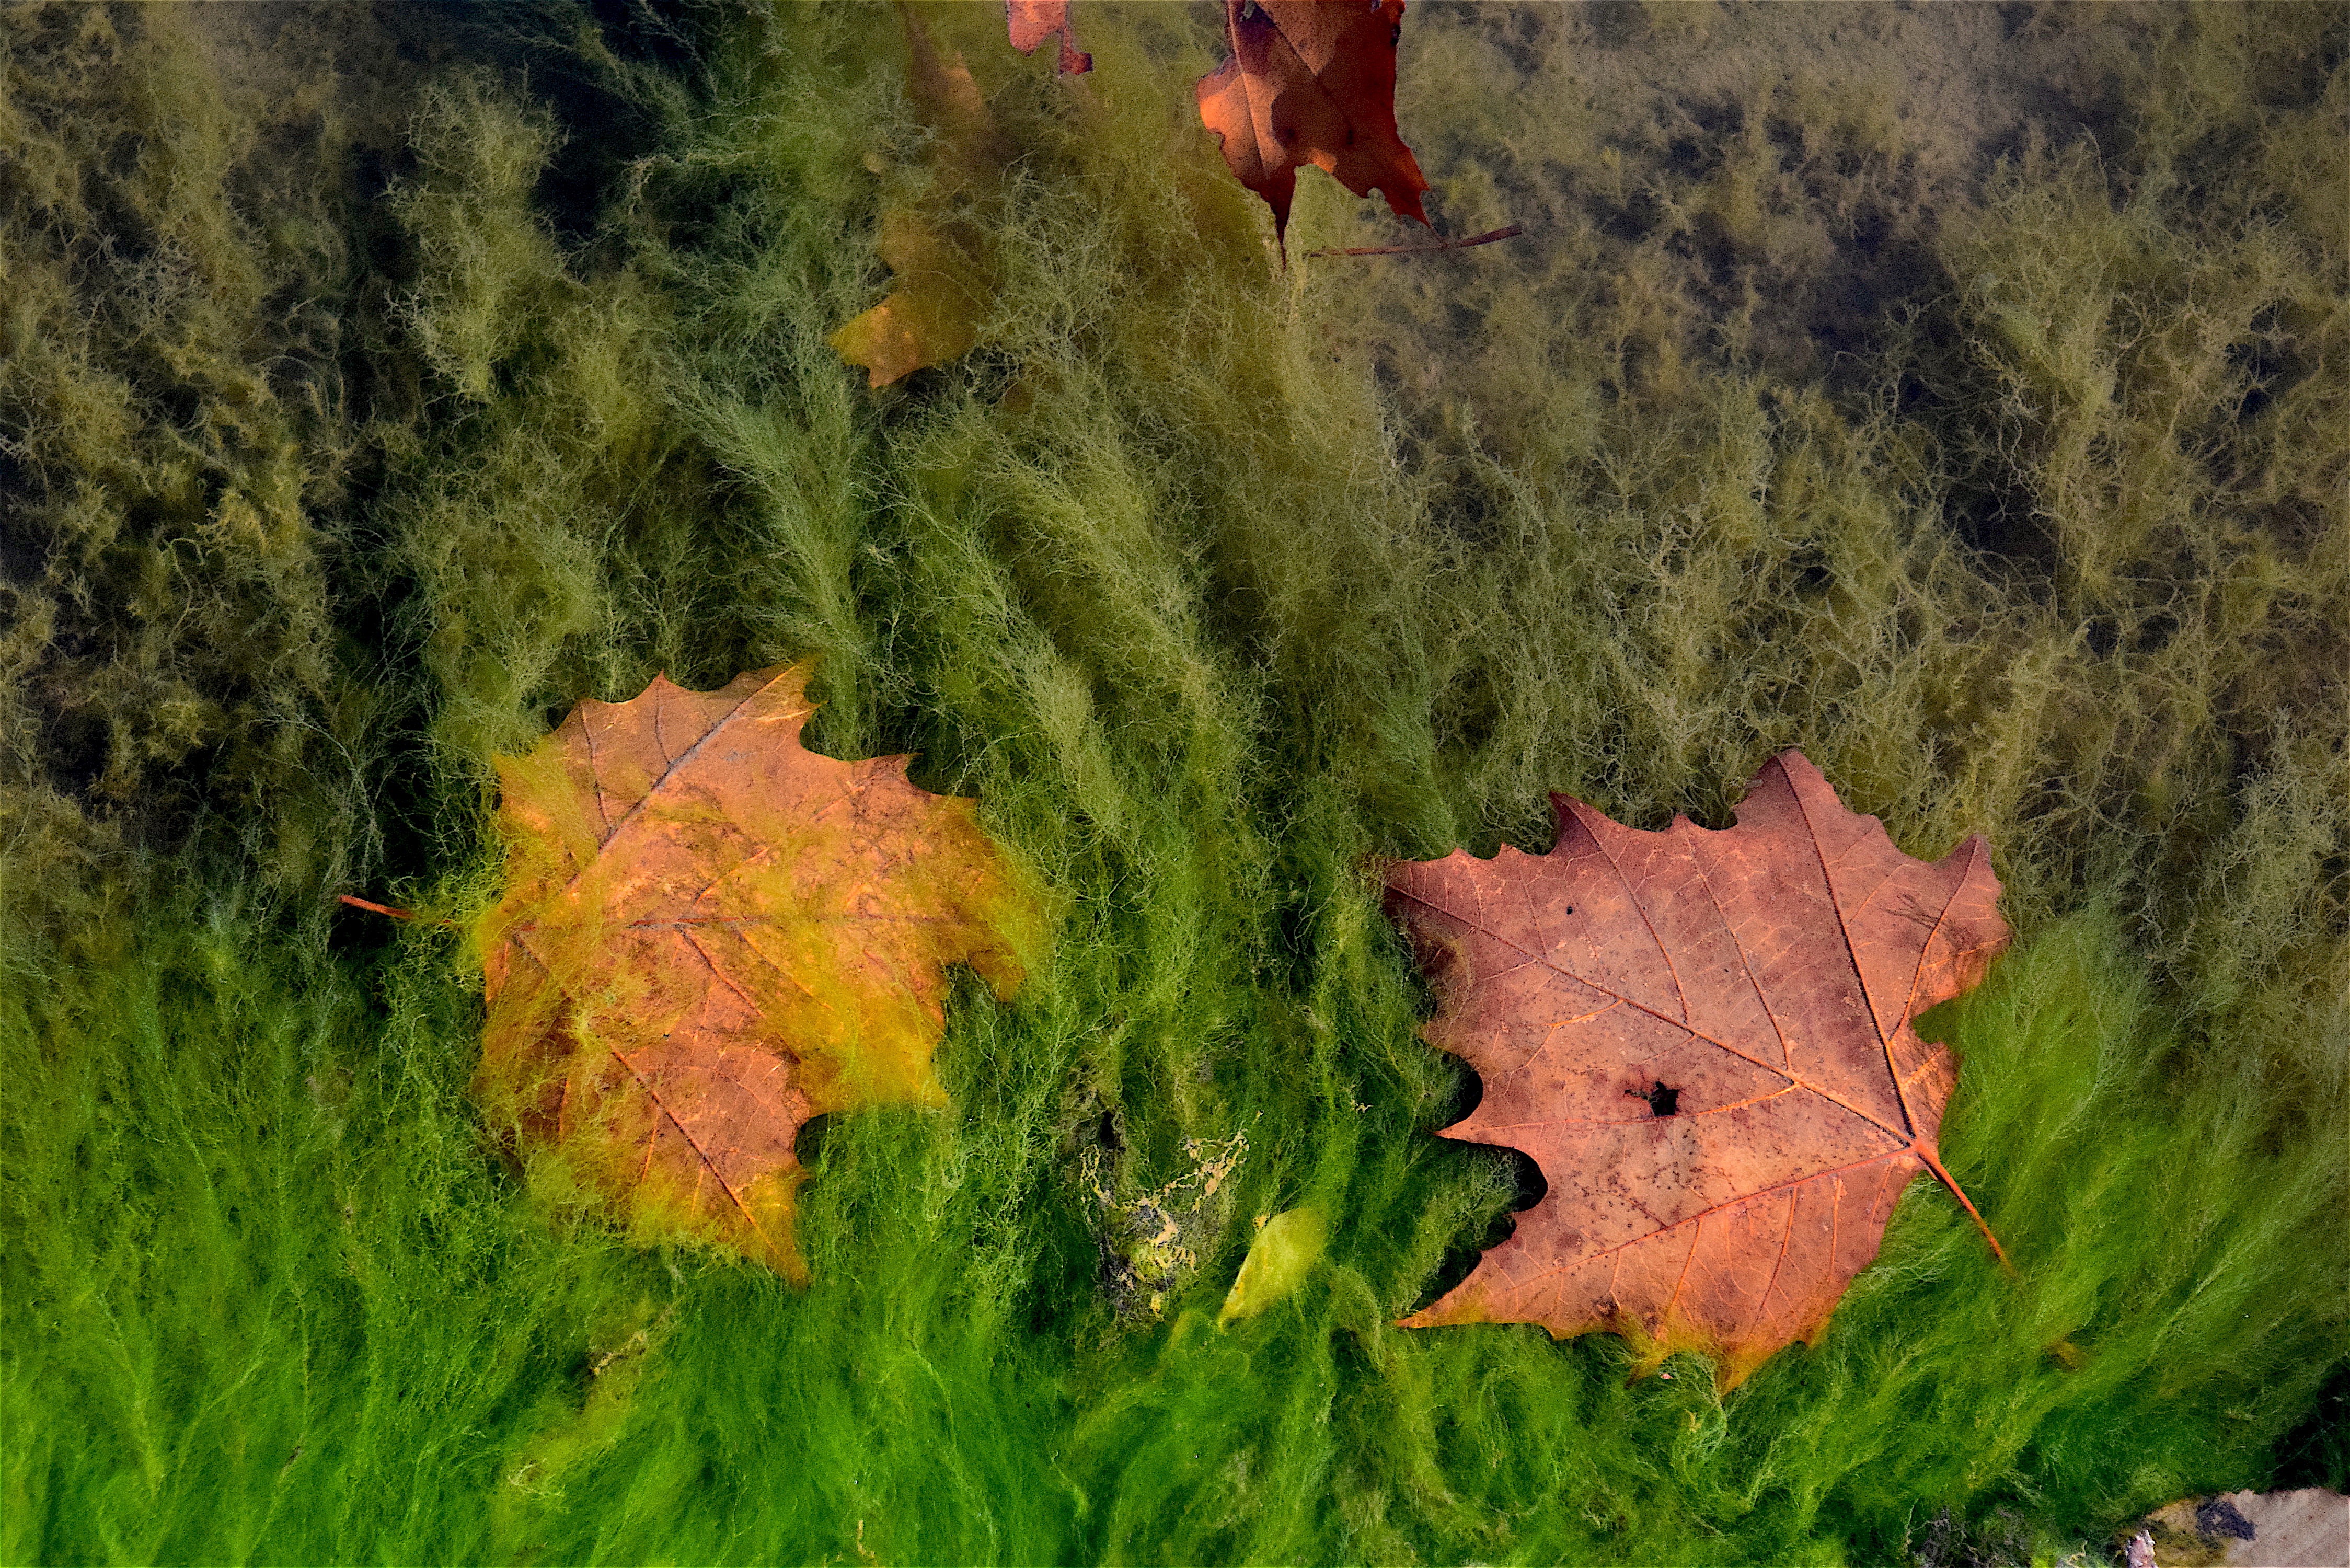
tree, water, nature, grass, rock, wilderness, plant, leaf, fall, flower, pond, wildlife, environment, foliage, rural, green, puddle, autumn, float, terrain, flora, season, surface, leaves, outdoors, seasonal, still, habitat, backdrop, geological phenomenon